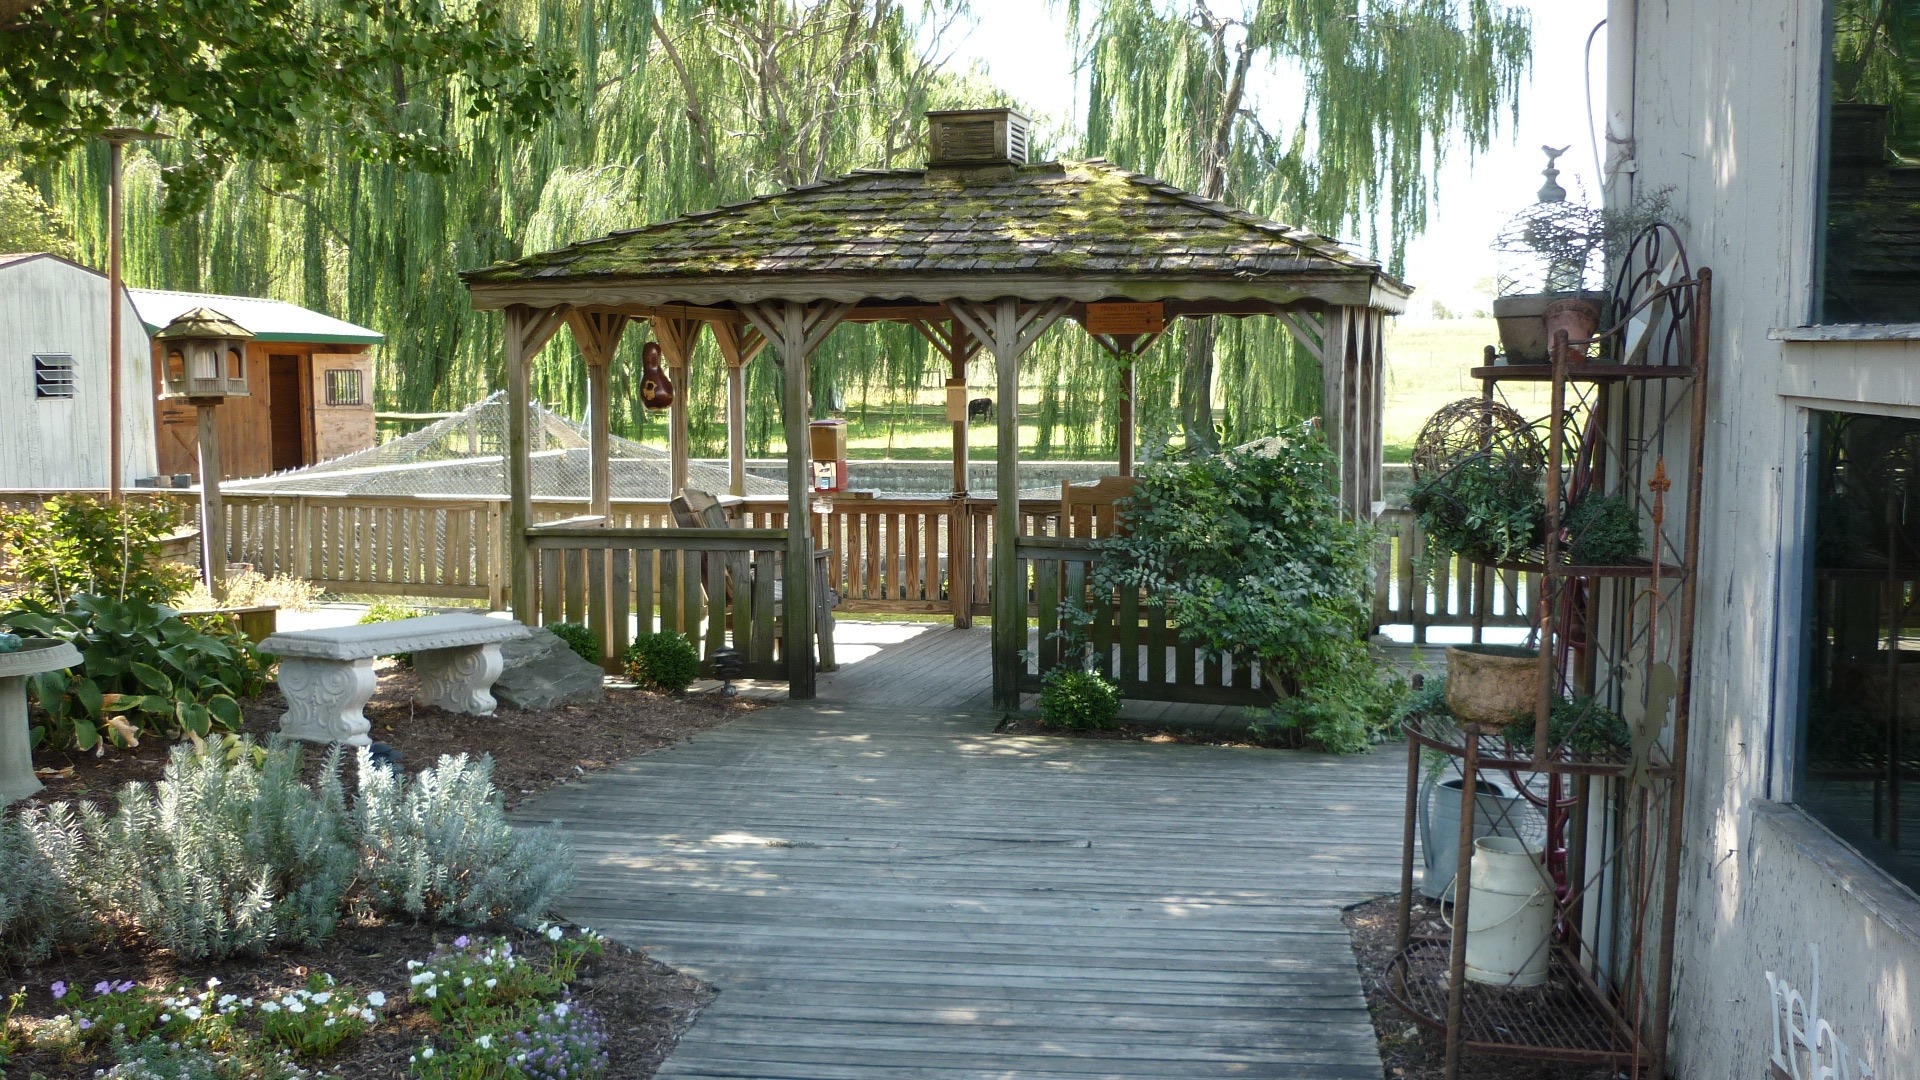
outdoor, deck, countryside, restaurant, shade, porch, relax, cottage, backyard, patio, covered, property, gazebo, garden, leisure, trees, outdoors, landscaping, relaxation, courtyard, resort, veranda, pavilion, estate, yard, pergola, real estate, outdoor structure